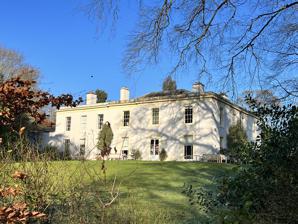
Building: Highfield House, Nottingham
Country: United Kingdom
Year built: 1798
Grade II listed building in University Park, Nottingham Highfield House Highfield House Location in Nottinghamshire General information Address University Park Town or city Nottingham Coordinates 52°56′12.7″N 1°11′51.5″W / 52.936861°N 1.197639°W / 52.936861; -1.197639 Completed 1798 Design and construction Architect(s) William Wilkins the Elder Designations Grade II listed Highfield House is a Grade II listed building in University Park , Nottingham , in the Nottingham district, in the ceremonial county of Nottinghamshire , England. History The building was designed by architect William Wilkins the Elder and was built for Joseph Lowe (1737-1810) a wool and linen draper of Long Row, Nottingham, also an alderman and three times Mayor of Nottingham . On the death of Joseph Lowe, it was occupied by his son, Joseph Hurst Lowe (1766-1817) and Elizabeth Lowe (nee Langstaff) (1770-1826). On the death of Joseph Hurst Lowe it was occupied by his son, Alfred Joseph Lowe (1789 - 1856) and Charlotte Octavia Lowe (nee Swann) (1792-1865). Their son Edward Joseph Lowe built an observatory at the house for meteorology and astronomy. Both father and son were founder members of the Meteorological Society which later became the Royal Meteorological Society . It was from the Highfield House Observatory that Edward Joseph Lowe published his meteorological observations as early as December 1843 and recorded the Aurora Borealis in October 1847. In 1880, Edward left and in 1881 the house was put up for auction when it was described as a well-built Family Mansion, with complete outbuildings, extensive pleasure grounds, lake, walled kitchen garden, vineries, greenhouses, productive orchards and about 150 acres of beautifully undulated park and pasture land . It was sold to lace manufacturer, Henry Simpson. The house was put up for sale again in 1919 and was sold to Jesse Boot, 1st Baron Trent who donated the estate to the University. In 1930 the house became the home of the principal of Nottingham University College and later the Vice-Chancellor of the University. This persisted until the Vice-Chancellor vacated the property in the 1990s. The building now houses the Rights Lab , the Institute for Policy and Engagement and the Researcher Academy . References